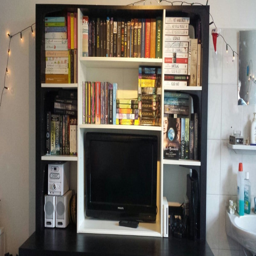
here you can see the shelving and media part of the unit .